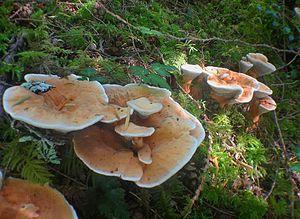
Les Bankeraceae sont des champignons de l'ordre des Thelephorales, caractérisés par l'aspect hydné.